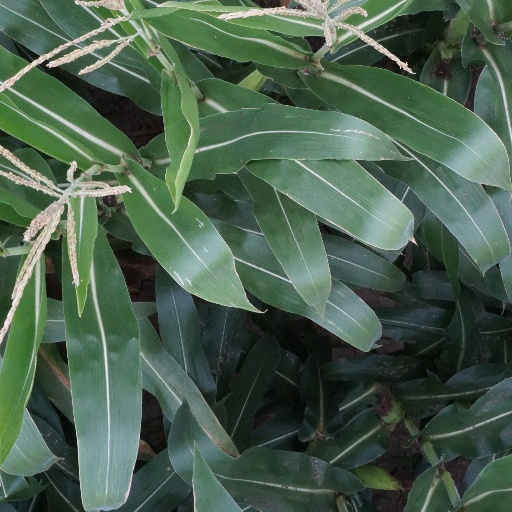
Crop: maize; corn